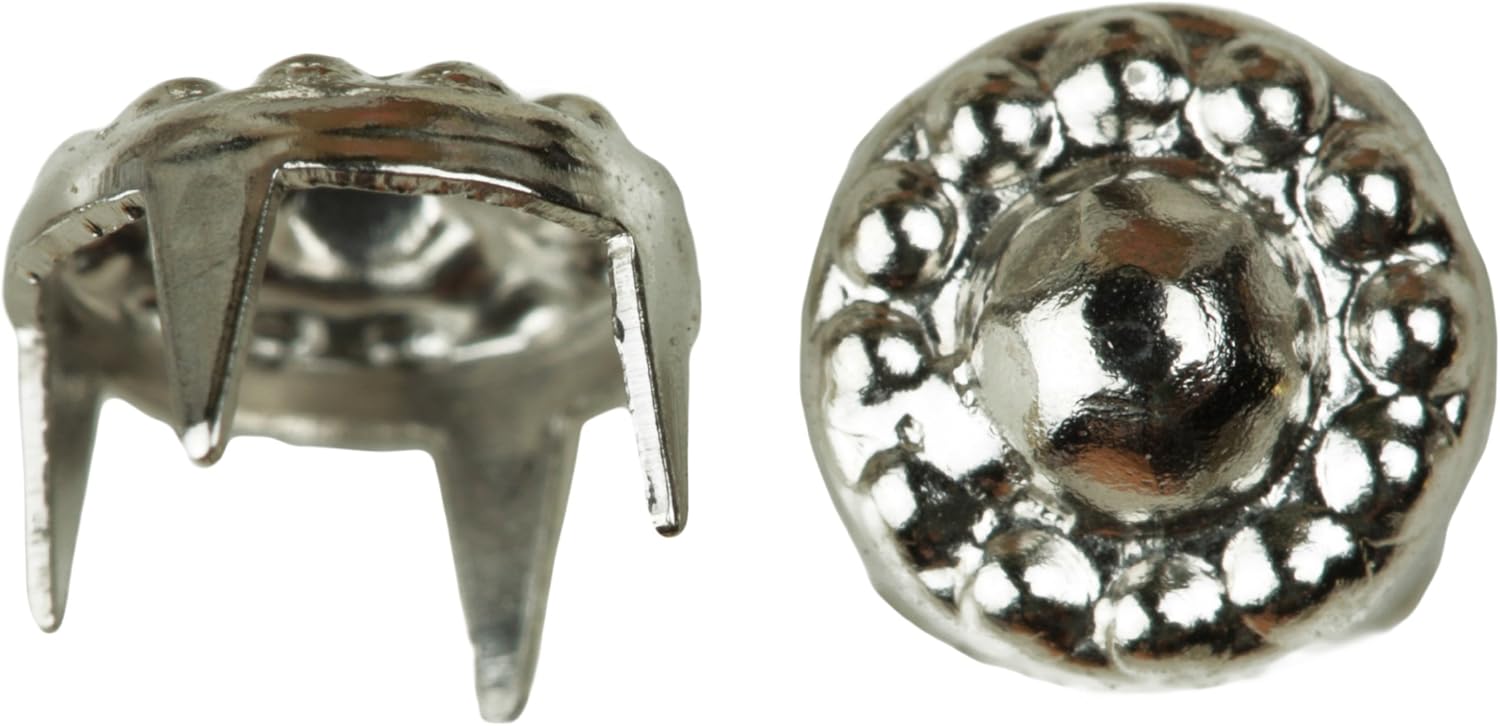
Mexican Sombrero Nailhead, Size 30, Solid Brass, Nickel Finish, 300 Pieces per Pack
Category: Tools & Home Improvement
Product Description C & C Metal Products manufactures the world's finest metal nail heads for fashion, upholstery, furniture and accessories. They are made in the USA of the highest quality brass metal to the tightest tolerances of precision. Their electroplated metal finishes beautifully embellish products and the durable coating lasts the test of time. The nail heads can be fastened with their strong and ductile prongs that pierce through material and bend over on the other side to form a crimped tight grip. They can be used with most standard size manual attaching tools and they are the gold standard for automatic feed attaching tools. Since 1914, C & C Metal Products has been the leading supplier of nail heads in every continent. The nail head studs have been developed for use on shoes, bags, jackets, bracelets, dog collars, shirts, pants, furniture, curtains and much more. From the Manufacturer C & C Metal Products manufactures the world's finest metal nailheads for fashion, upholstery, furniture, and accessories. They are made in the USA of the highest quality brass metal to the tightest tolerances of precision. Their electroplated metal finishes beautifully embellish products and the durable coating lasts the test of time. The nailheads can be fastened with their strong and ductile prongs that pierce through material and bend over on the other side to form a crimped tight grip. They can be used with most standard size manual attaching tools and they are the gold standard for automatic feed attaching tools. Since 1914, C & C Metal Products has been the leading supplier of nailheads in every continent. The nailhead studs have been developed for use on shoes, bags, jackets, bracelets, dog collars, shirts, pants, furniture, curtains and much more.
Features: Brass | Made in US | 300 pieces per pack | Heavy duty solid brass construction provides the highest quality finish | Sharp prongs pierce most materials and curl over for the most comfortable fastening | Made in the USA by C & C Metal Products | Prong Length = 0.112 In., Assembled Height = 0.105 In., Diameter = 0.262 In